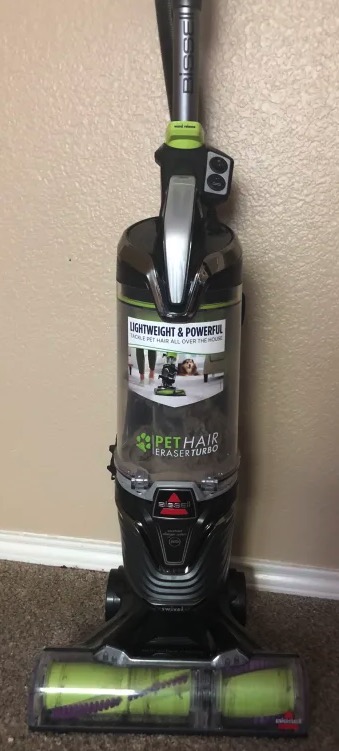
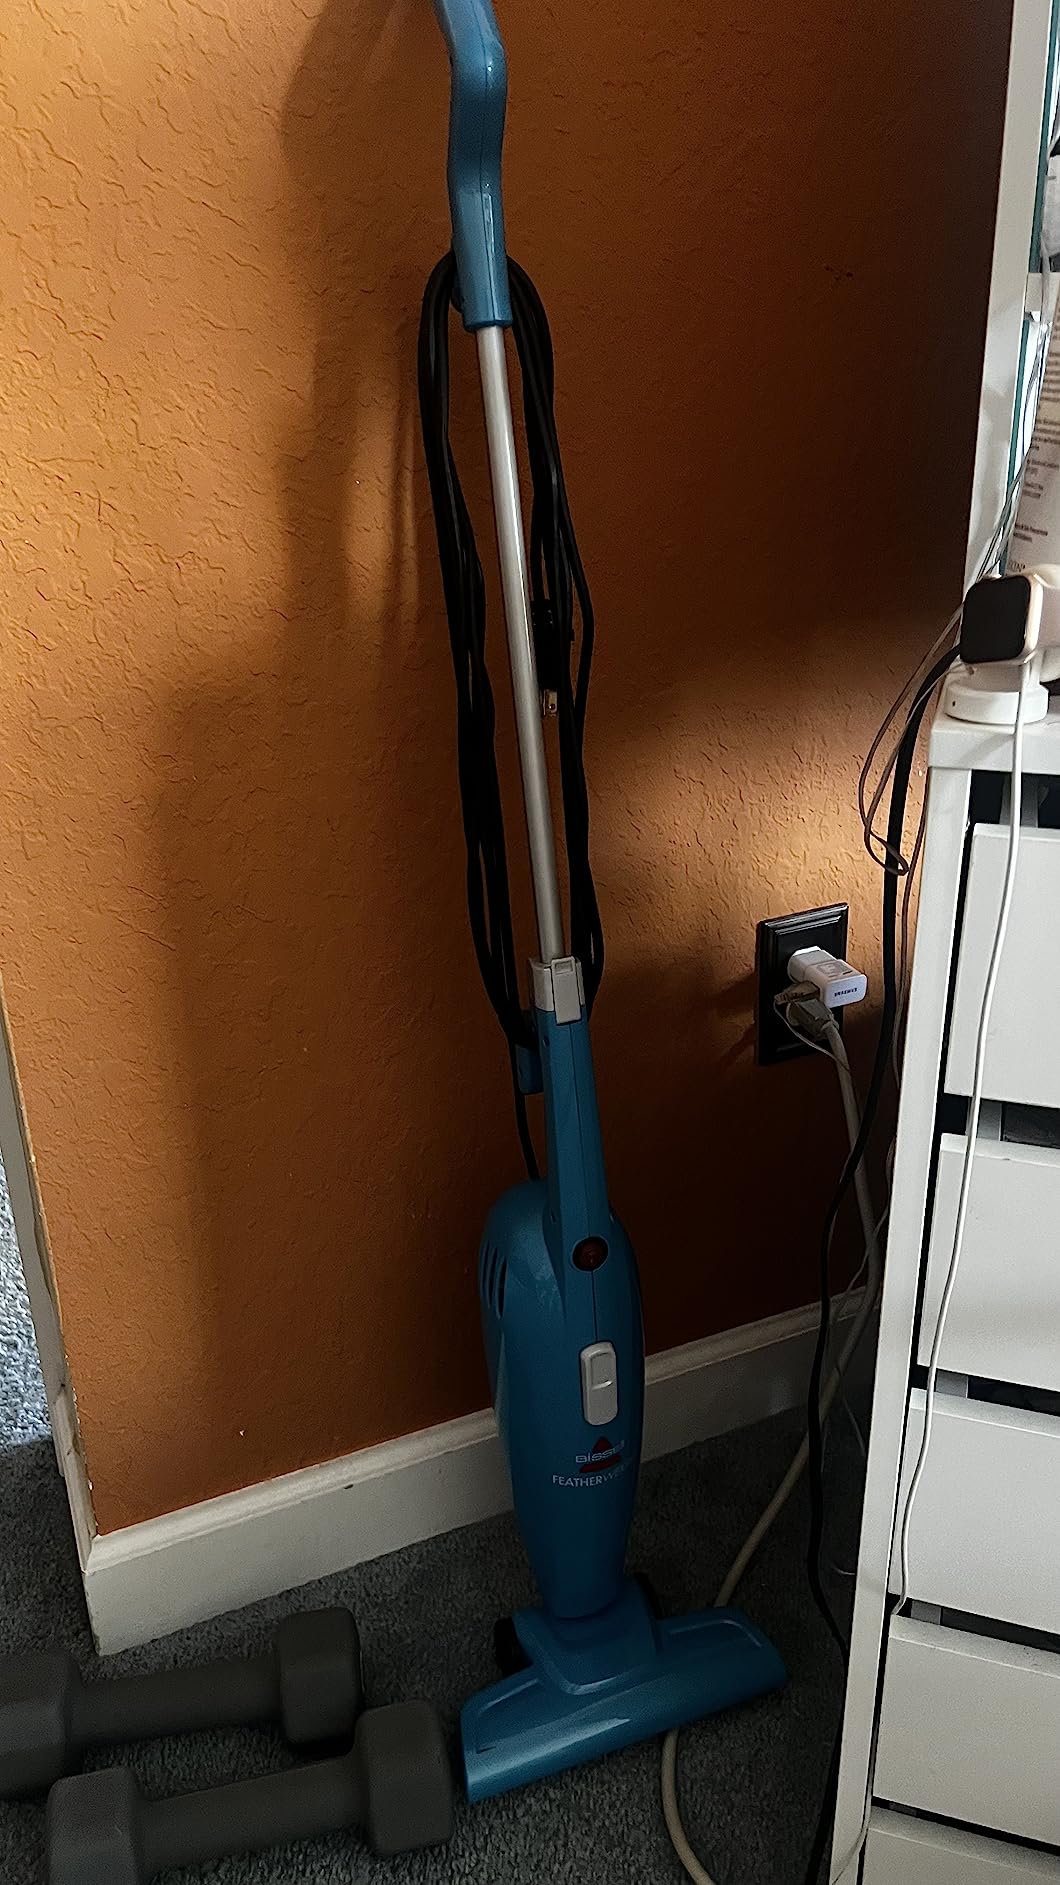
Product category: items_vacuum
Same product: no